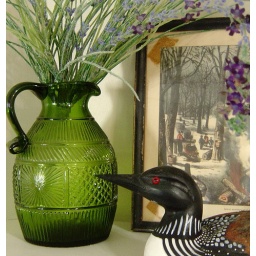
above my fireplace. An antique handblown green glass pitcher given to me by my in laws.